Bridget Carleton

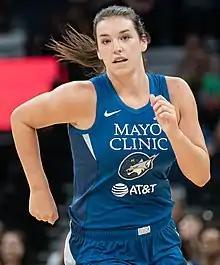
Carleton with the Minnesota Lynx in 2019

Bridget Carleton (born May 22, 1997) is a Canadian professional basketball player for the Minnesota Lynx of the Women's National Basketball Association (WNBA). She played college basketball for the Iowa State Cyclones. She competes internationally with the Canada national team.